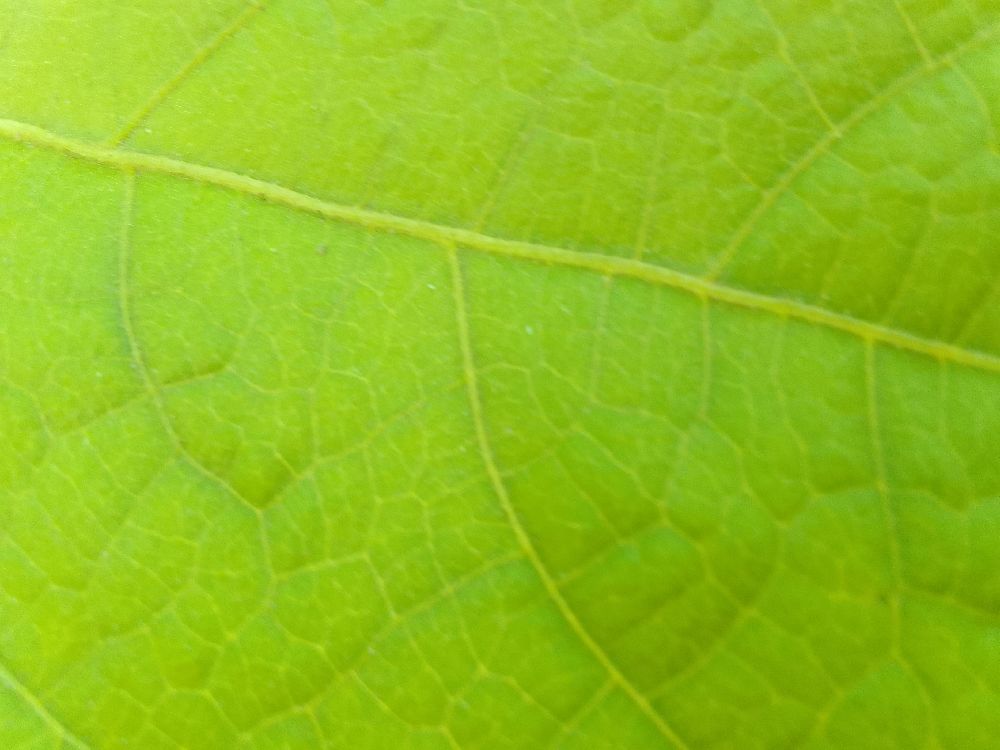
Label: healthy